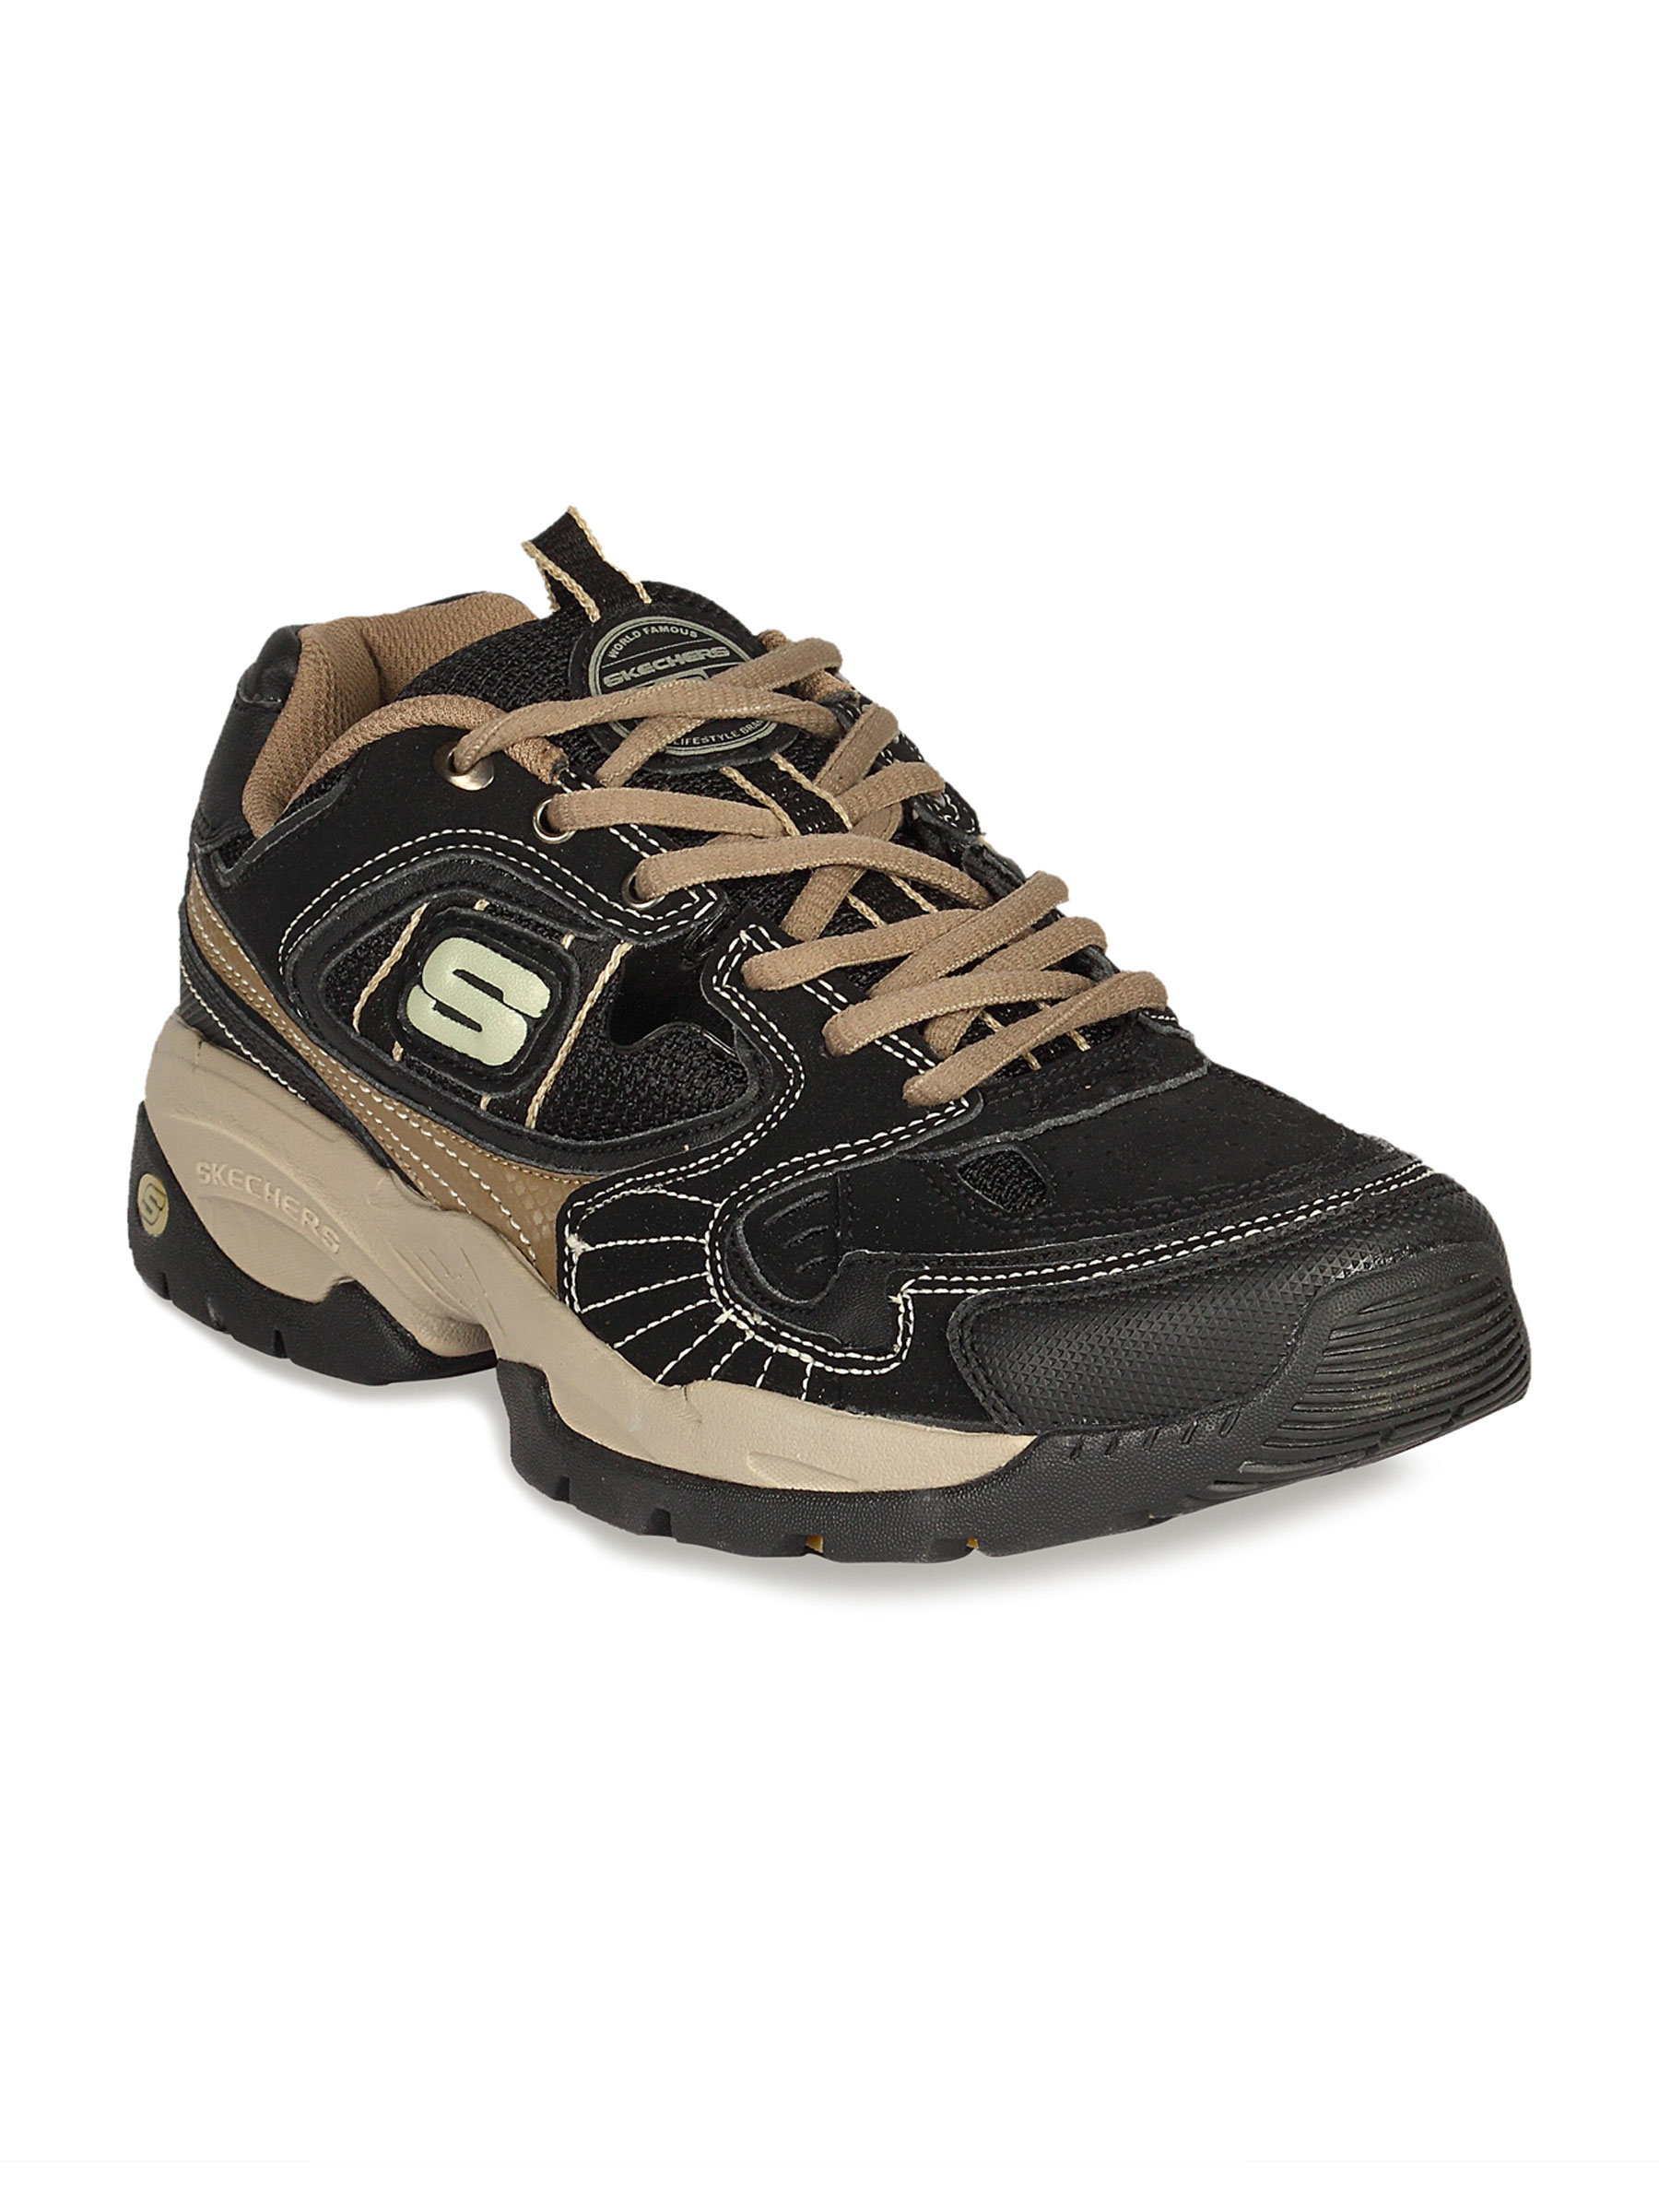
Skechers Men's Sparta Black Brown Shoe
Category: Footwear / Shoes / Casual Shoes
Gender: Men
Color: Black
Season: Winter 2015
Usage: Casual